White wine

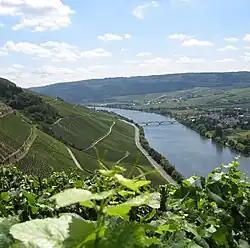
Steep slopes of the Moselle in a German vineyard, Annaberg at Schweich

The period of the 19th century before the arrival of phylloxera was a golden age of wine. The Industrial Revolution enriched a bourgeoisie clientele for the best wines and the rural exodus to factories created a large market for mass-produced wines. A prominent example for white wines was the viticulture in Germany. The feeling of freedom infused into the German winemakers under French occupation during the First Empire prevented the aristocracy and the clergy from recovering all the vineyards from which they were dispossessed. The practice of late harvest was widespread and the more or less sweet wines gained balance against their always lively acidity. In 1872, the Geisenheim Grape Breeding Institute was created, and it was the source of a great amount of interbreeding giving new varieties – the best known of these is the Müller-Thurgau. During the same period, Switzerland adopted, along the shores of Lake Geneva, vineyards predominantly producing white wine.